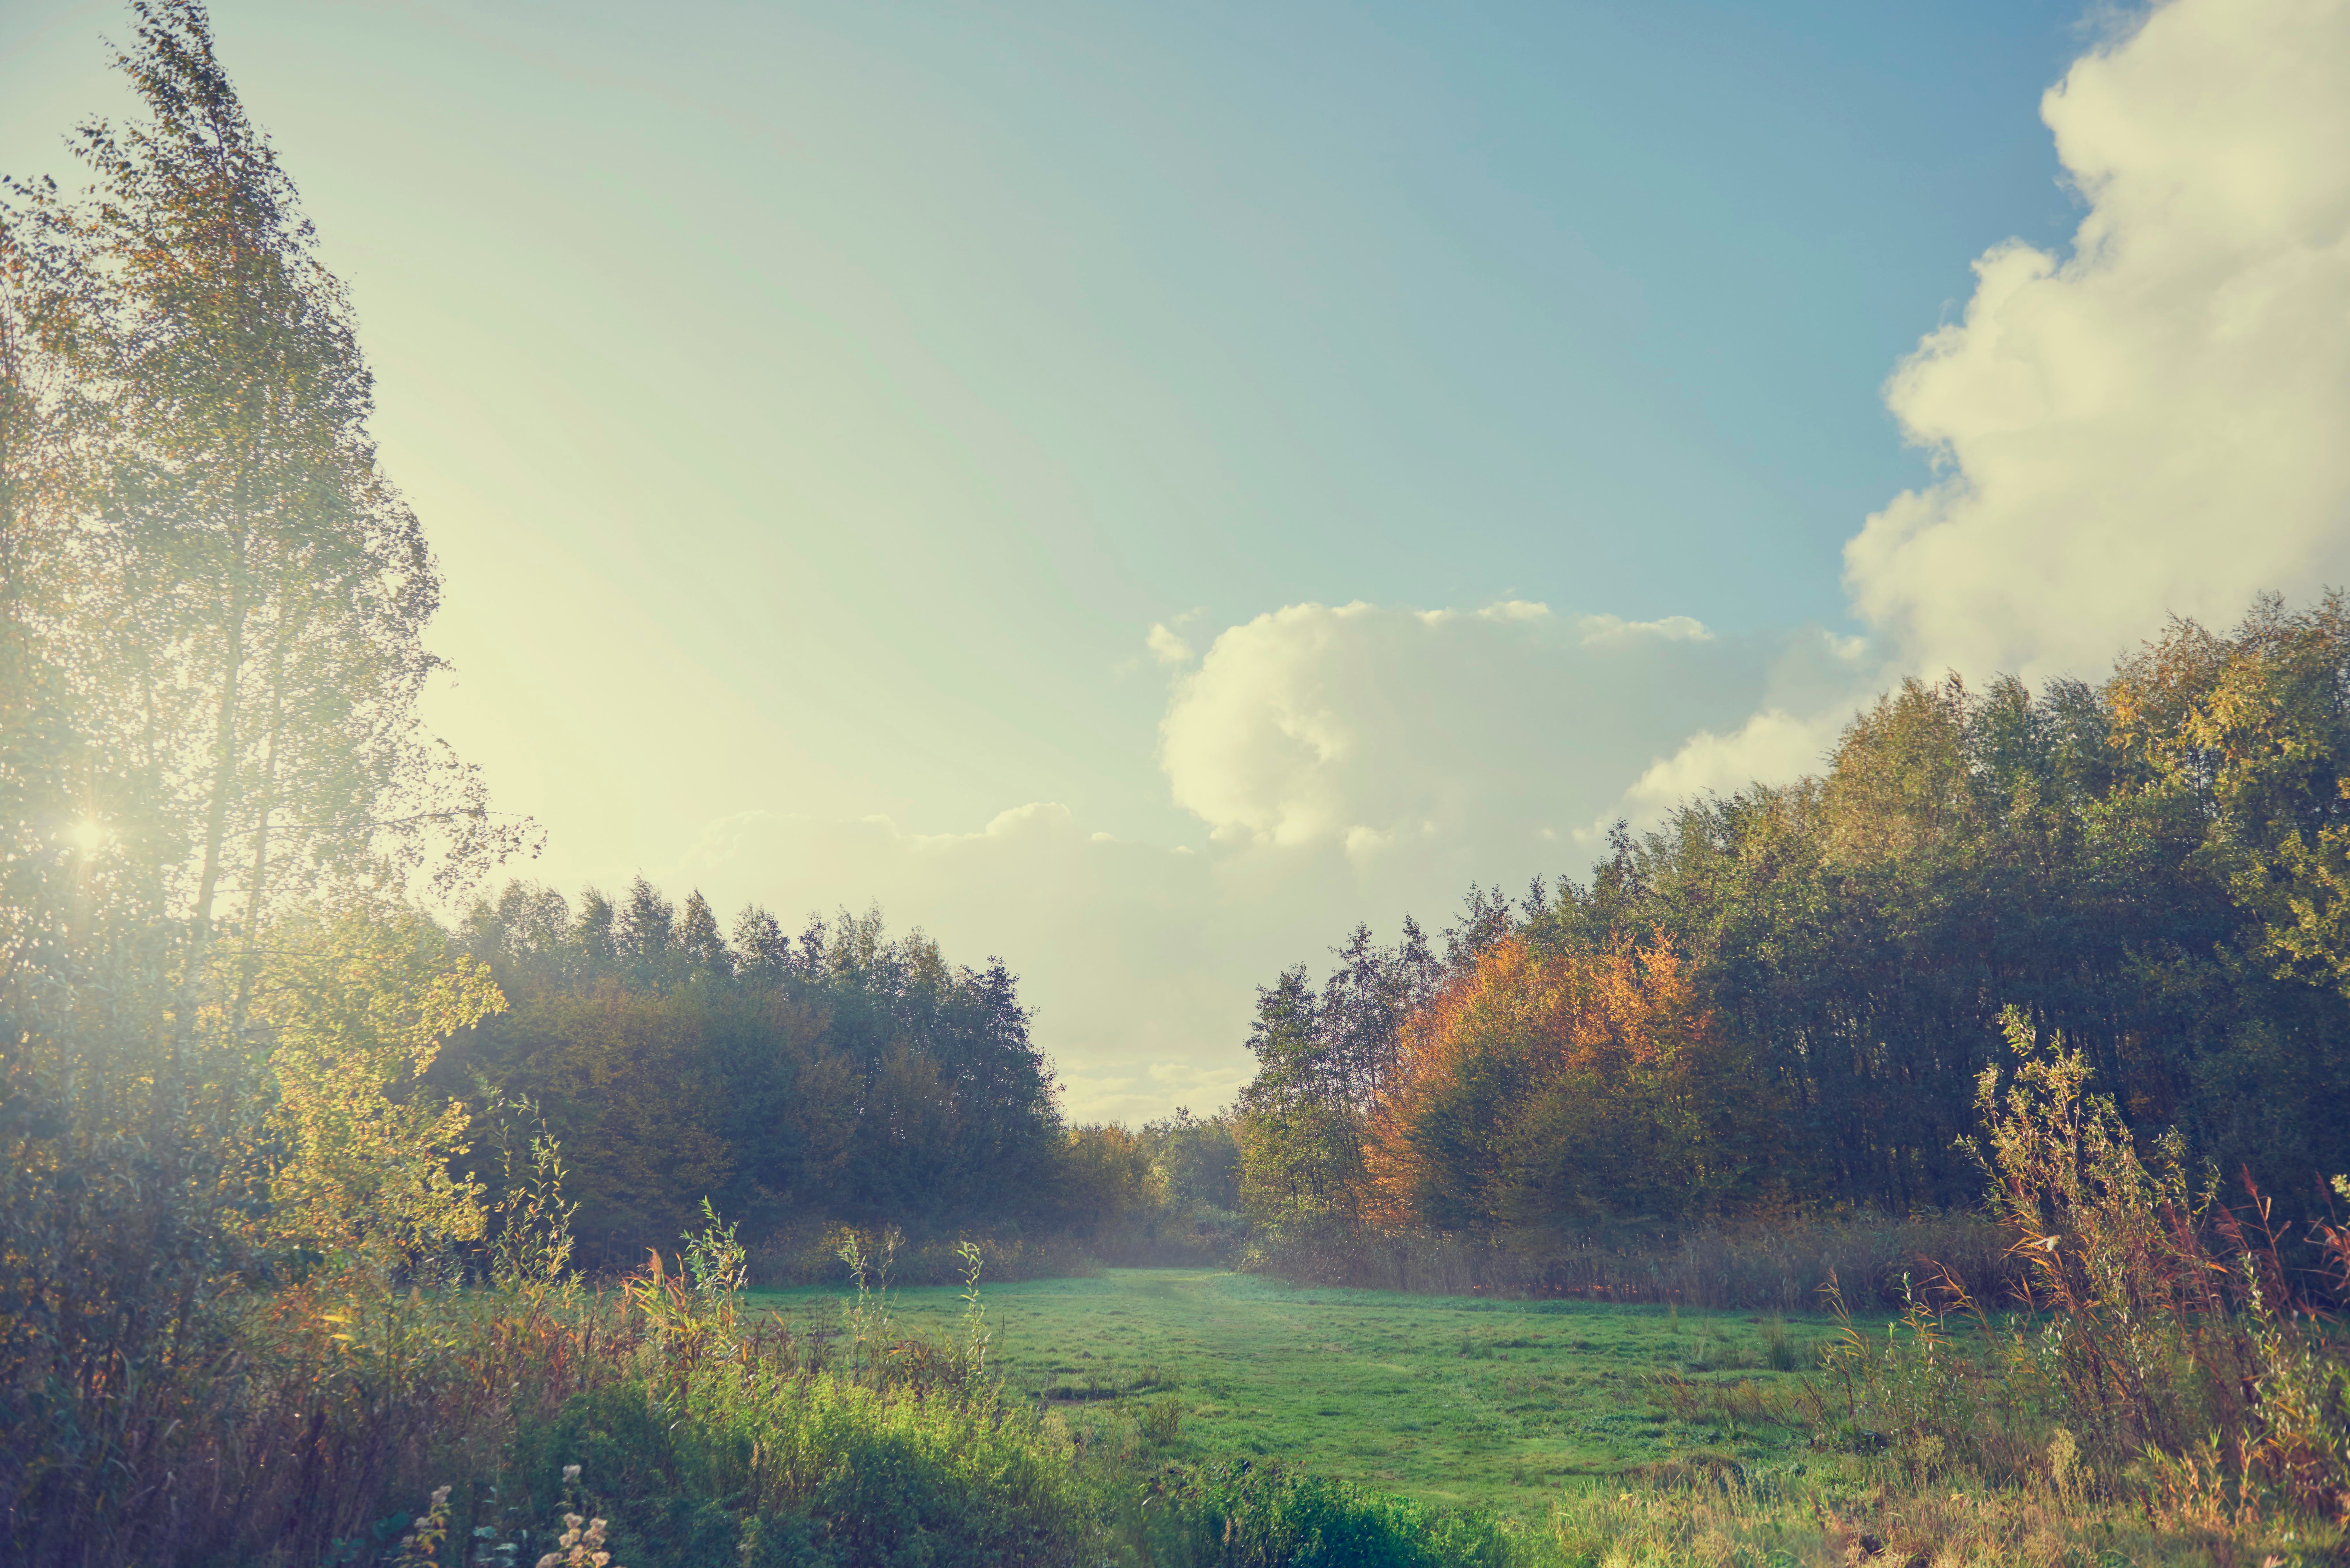
landscape, tree, nature, forest, grass, cloud, sky, fog, sunrise, mist, field, meadow, prairie, sunlight, morning, leaf, hill, dawn, evening, reflection, autumn, season, woodland, habitat, rural area, natural environment, atmospheric phenomenon, woody plant